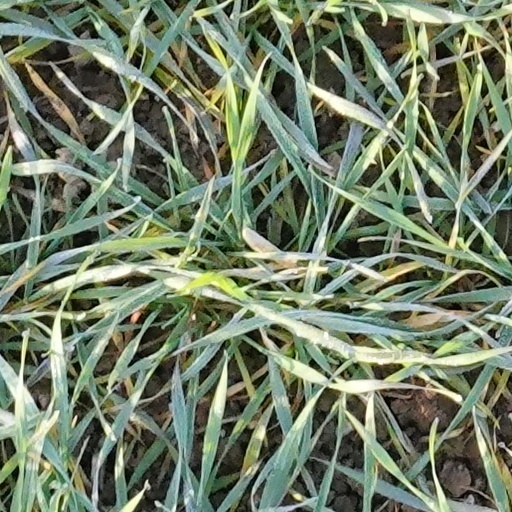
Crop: wheat